Cathal Daniels

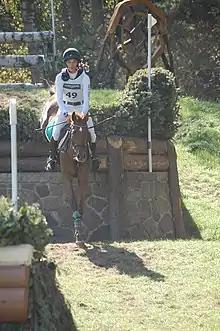

Cathal Daniels (born 13 September 1996) is an Irish eventing rider. A two-time championship medalist, he won a team silver medal at the 2018 World Equestrian Games, and an individual bronze medal at the 2019 European Championships.